History of the Isle of Wight

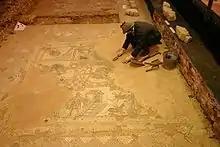
Roman mosaic at Brading Roman Villa

The Romans occupied southern Britain, including the Isle of Wight, for nearly four hundred years. The Romans built no towns on the island, but it became an agricultural centre, and at least seven Roman villas are known. The Roman villas at Newport and Brading have been excavated and are open to the public. When fully developed around AD 300, Brading was probably the largest on the Island, being a courtyard villa with impressive mosaics, suggesting a good income was being made from the agricultural produce of the island.